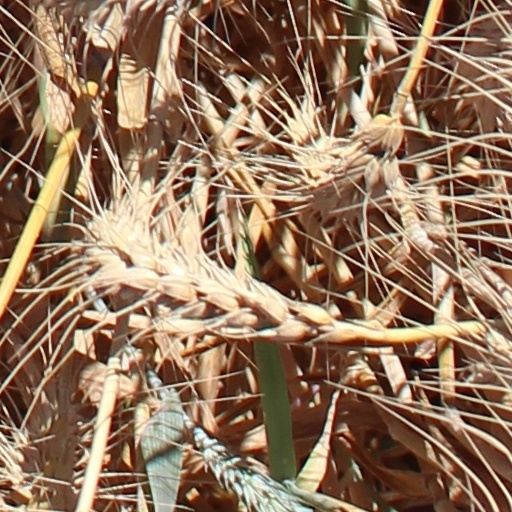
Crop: wheat